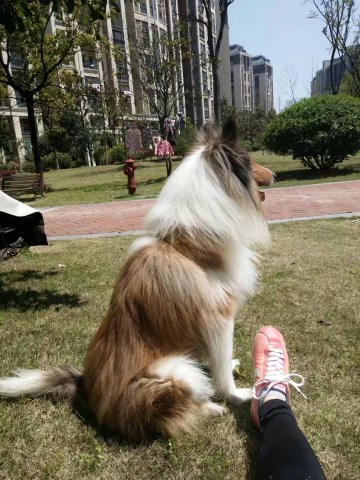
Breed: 227-n000094-collie